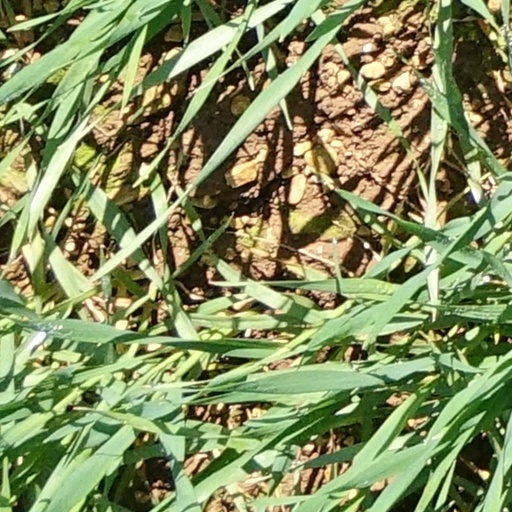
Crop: wheat